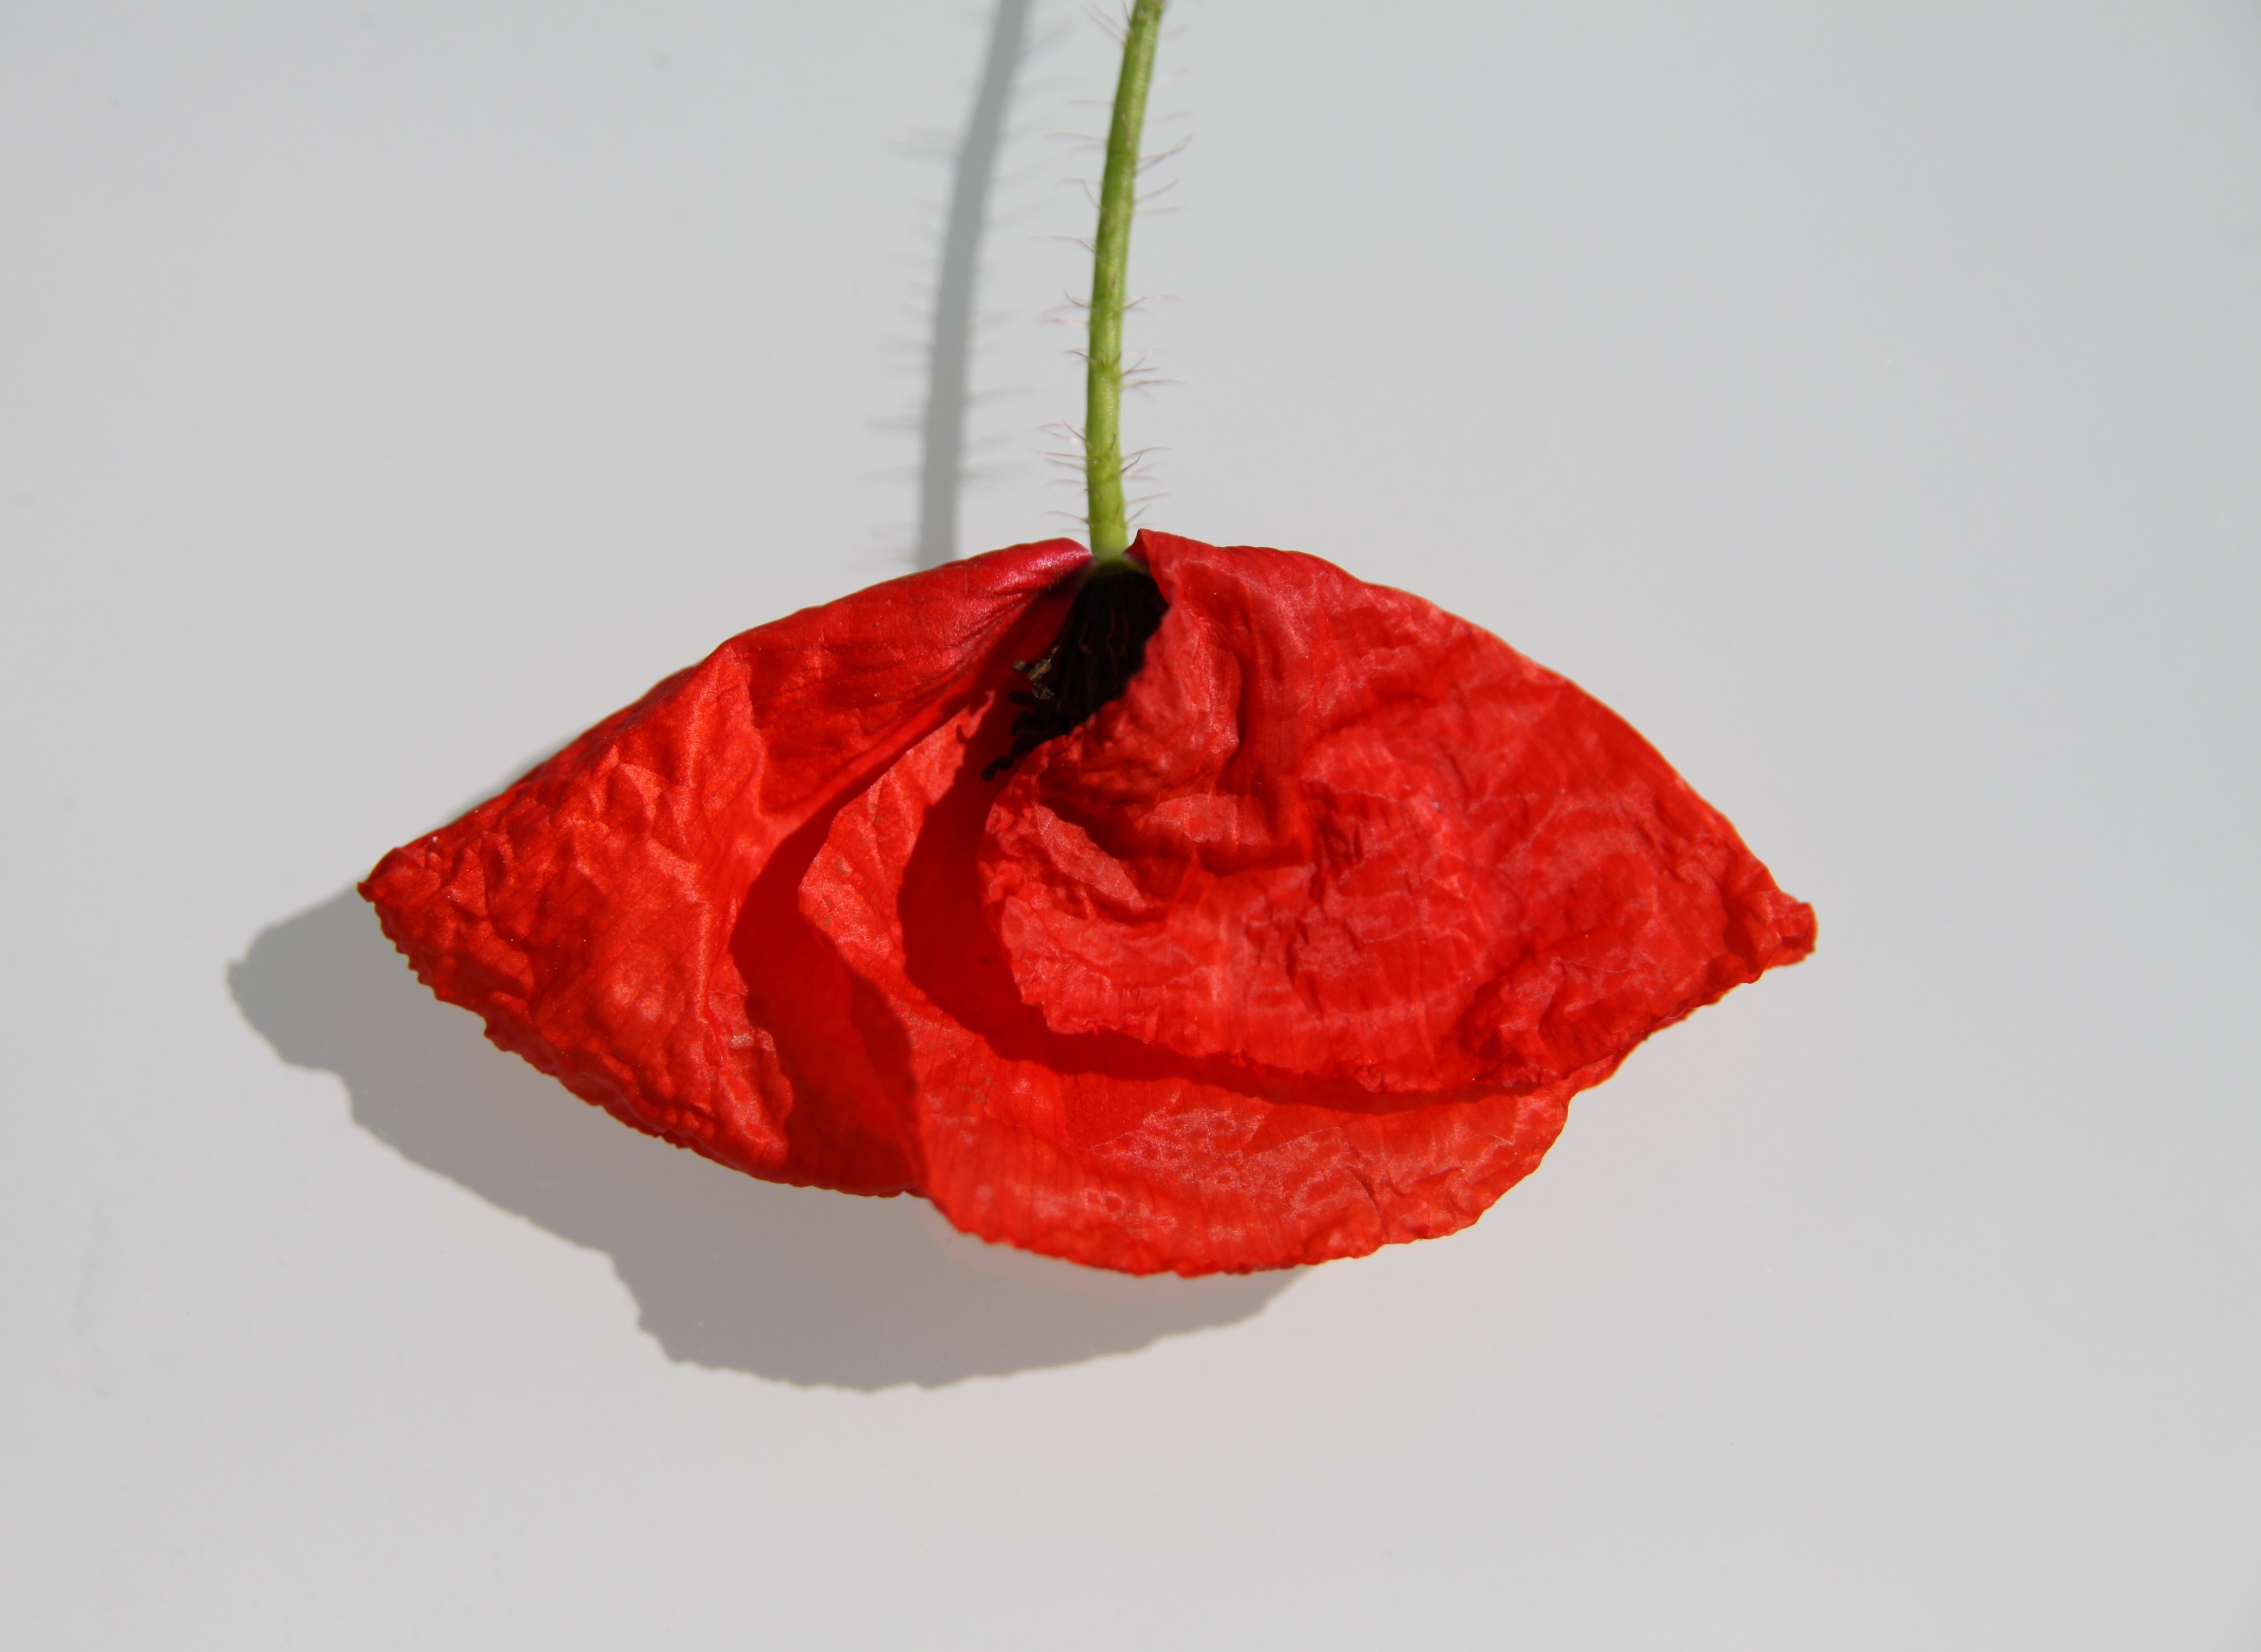
nature, outdoor, blossom, creative, plant, leaf, flower, petal, bloom, wild, heart, decoration, food, spring, red, symbol, produce, color, macro, season, art, background, design, conceptual, beauty, pretty, organ, poppy, remembrance, perfume, flowering plant, cool poster, land plant, poppy family